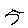
Label: 5